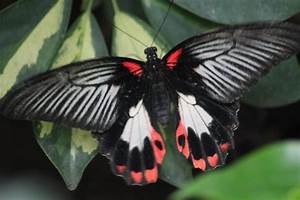
Label: butterfly